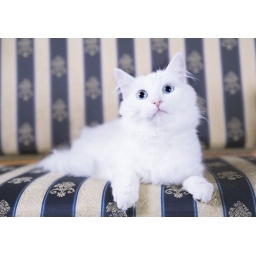
white cat on sofa lying looking above the camera